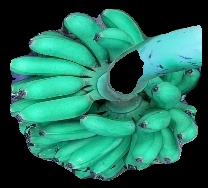
Variety: rasbale
Grade: grade1